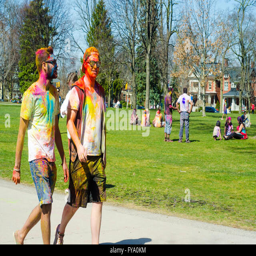
unidentified young colorful boys walking in the park and celebrating festival